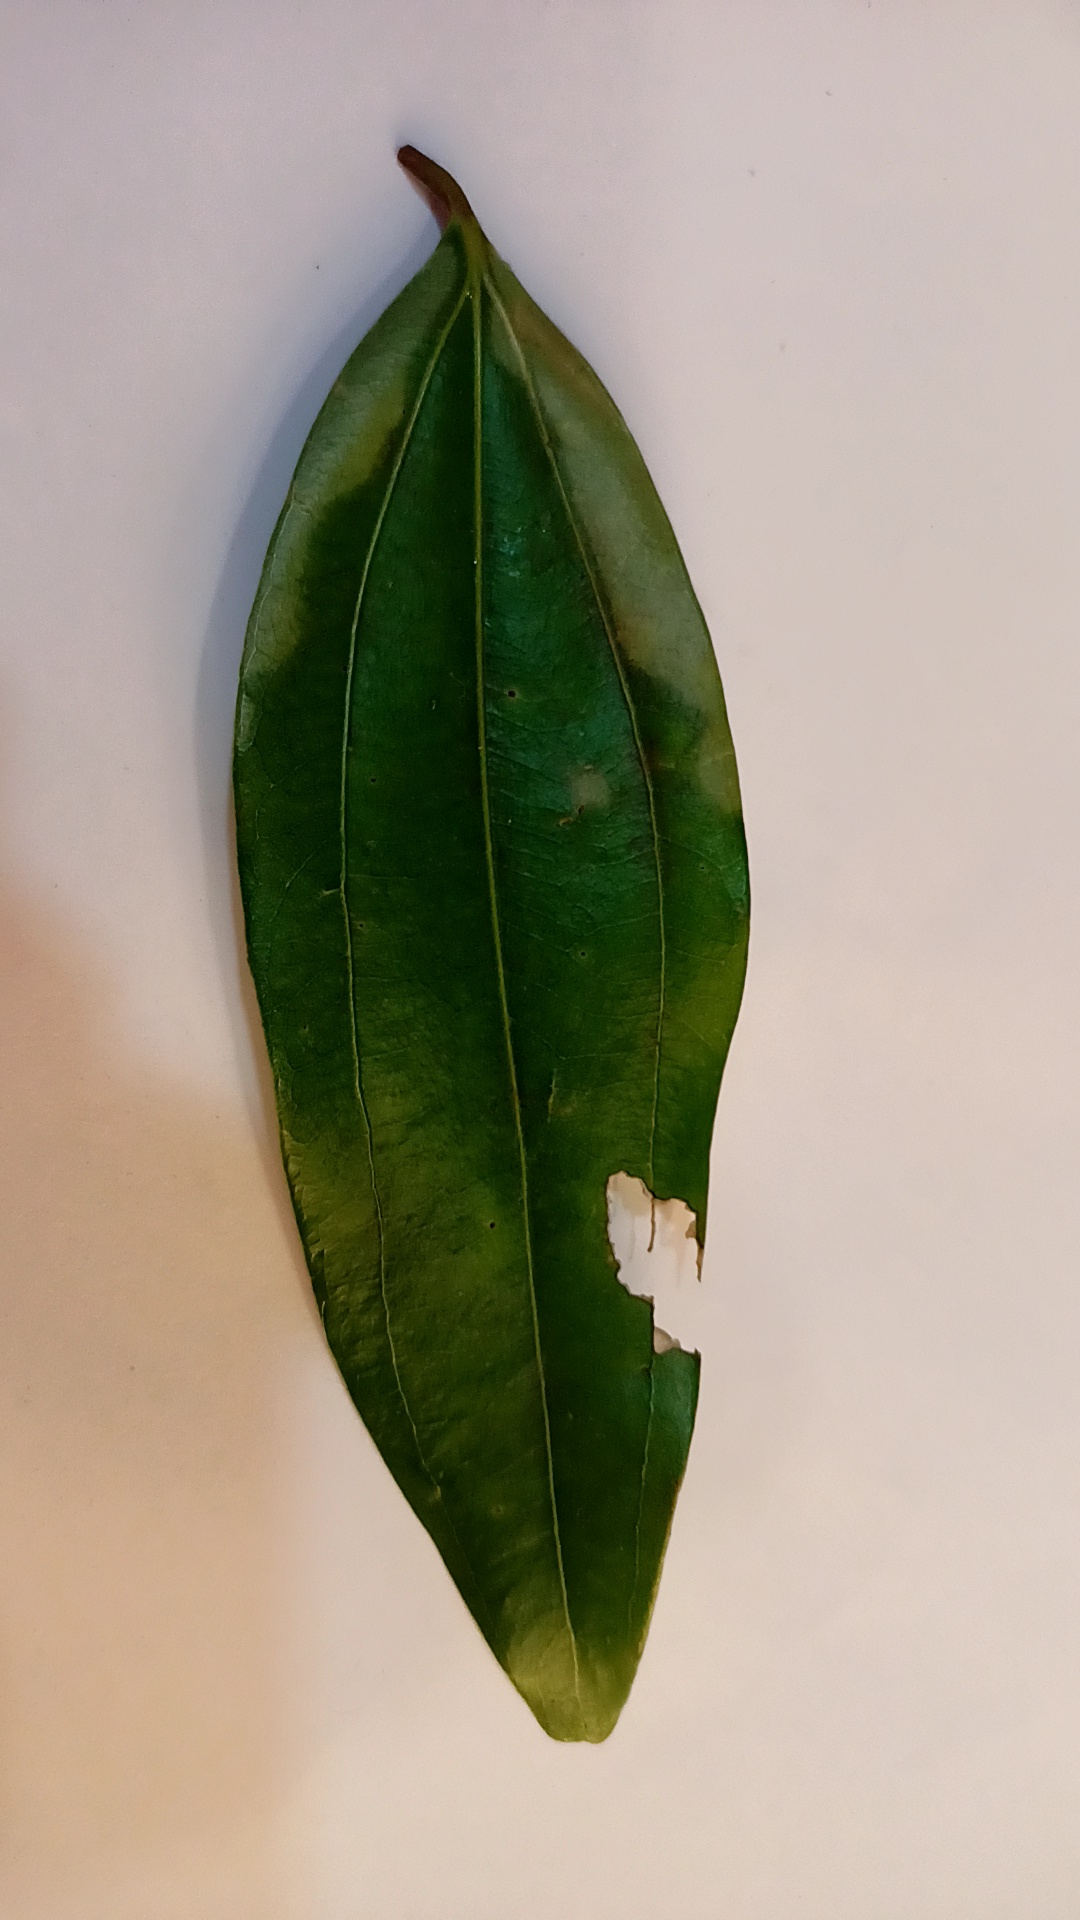
Label: Disease